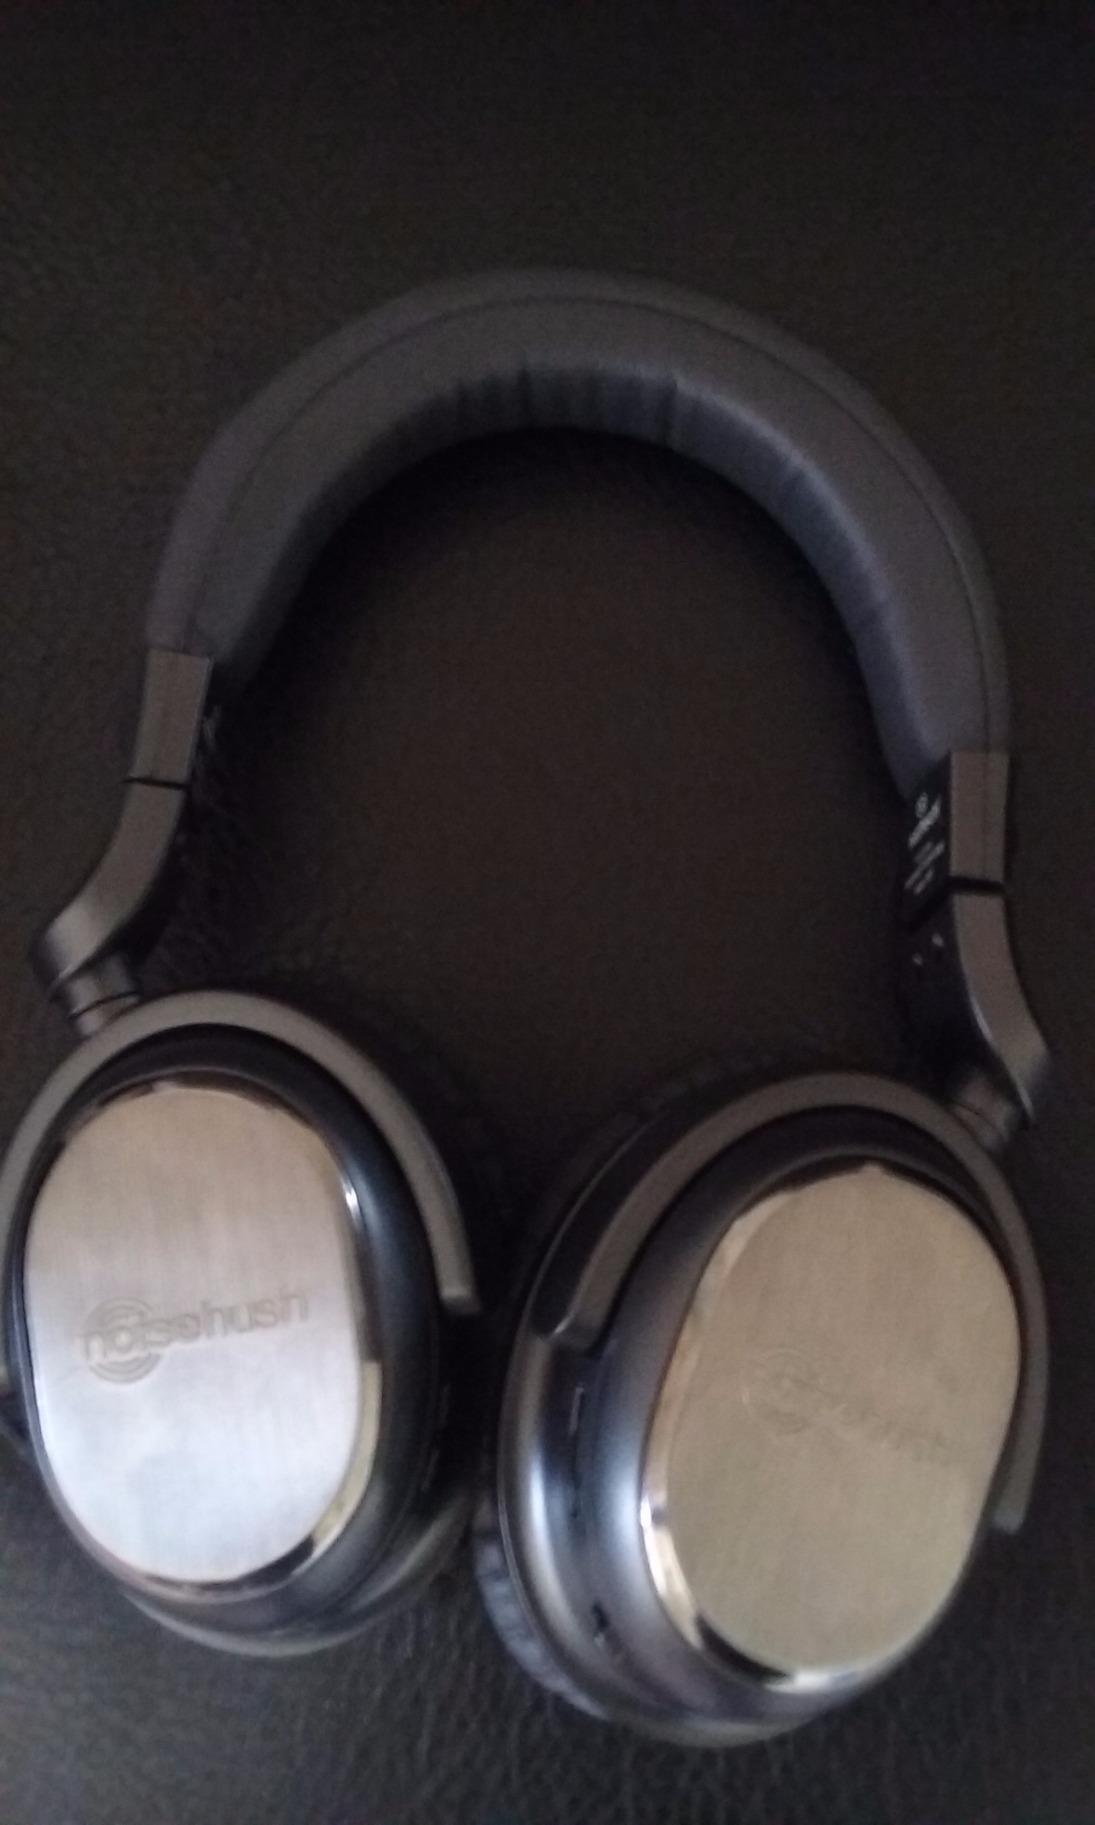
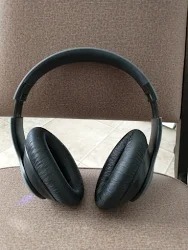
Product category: headphones
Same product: no